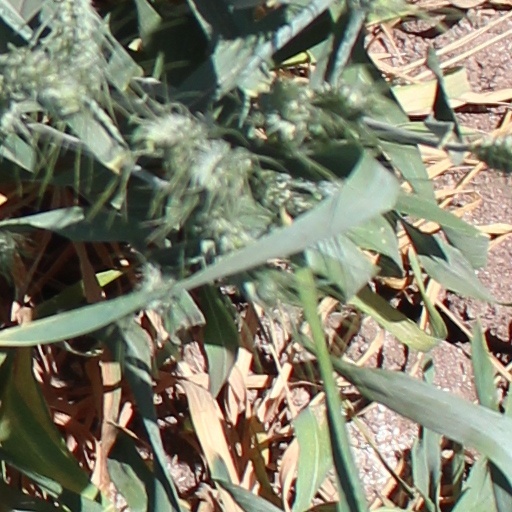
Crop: wheat